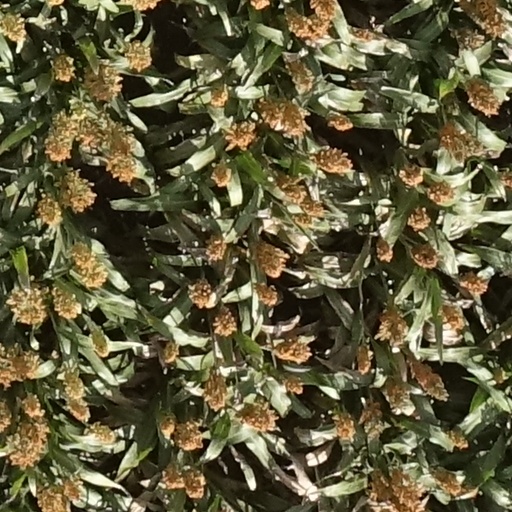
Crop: sorghum